Tune, Norway

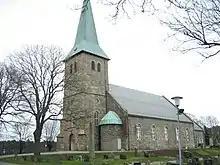
Tune Church, Sarpsborg, Norway

Tune is a former municipality in Østfold county, Norway. The former municipality originally covered the current Sarpsborg municipality with the exception of Skjeberg and with the addition of Rolvsøy.